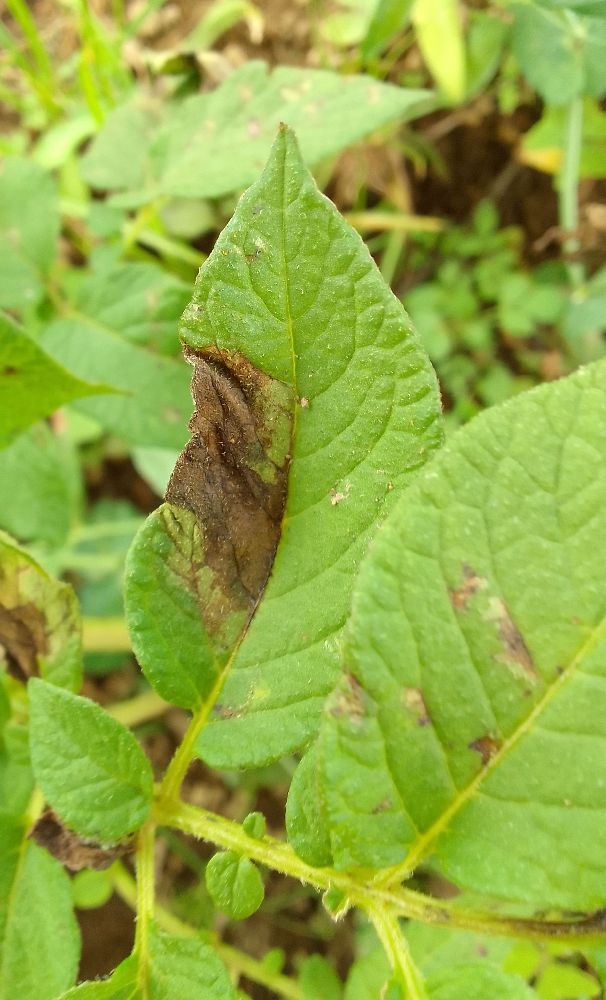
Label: Late blight